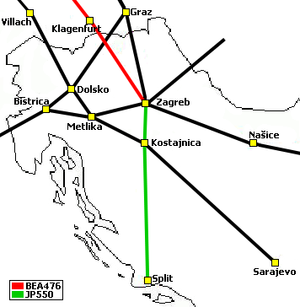
La collision de Zagreb entre deux avions de ligne, un Douglas DC-9 d'InexAdria et un Trident HS 121 de British Airways, s'est produite le 10 septembre 1976 au-dessus de Vrbovec, au nord-est de Zagreb, entraînant la mort de 177 personnes. Ce fut à l'époque la collision aérienne la plus meurtrière. Elle reste le pire accident aérien mortel en Croatie et en Yougoslavie, et le seul impliquant un appareil de British Airways.